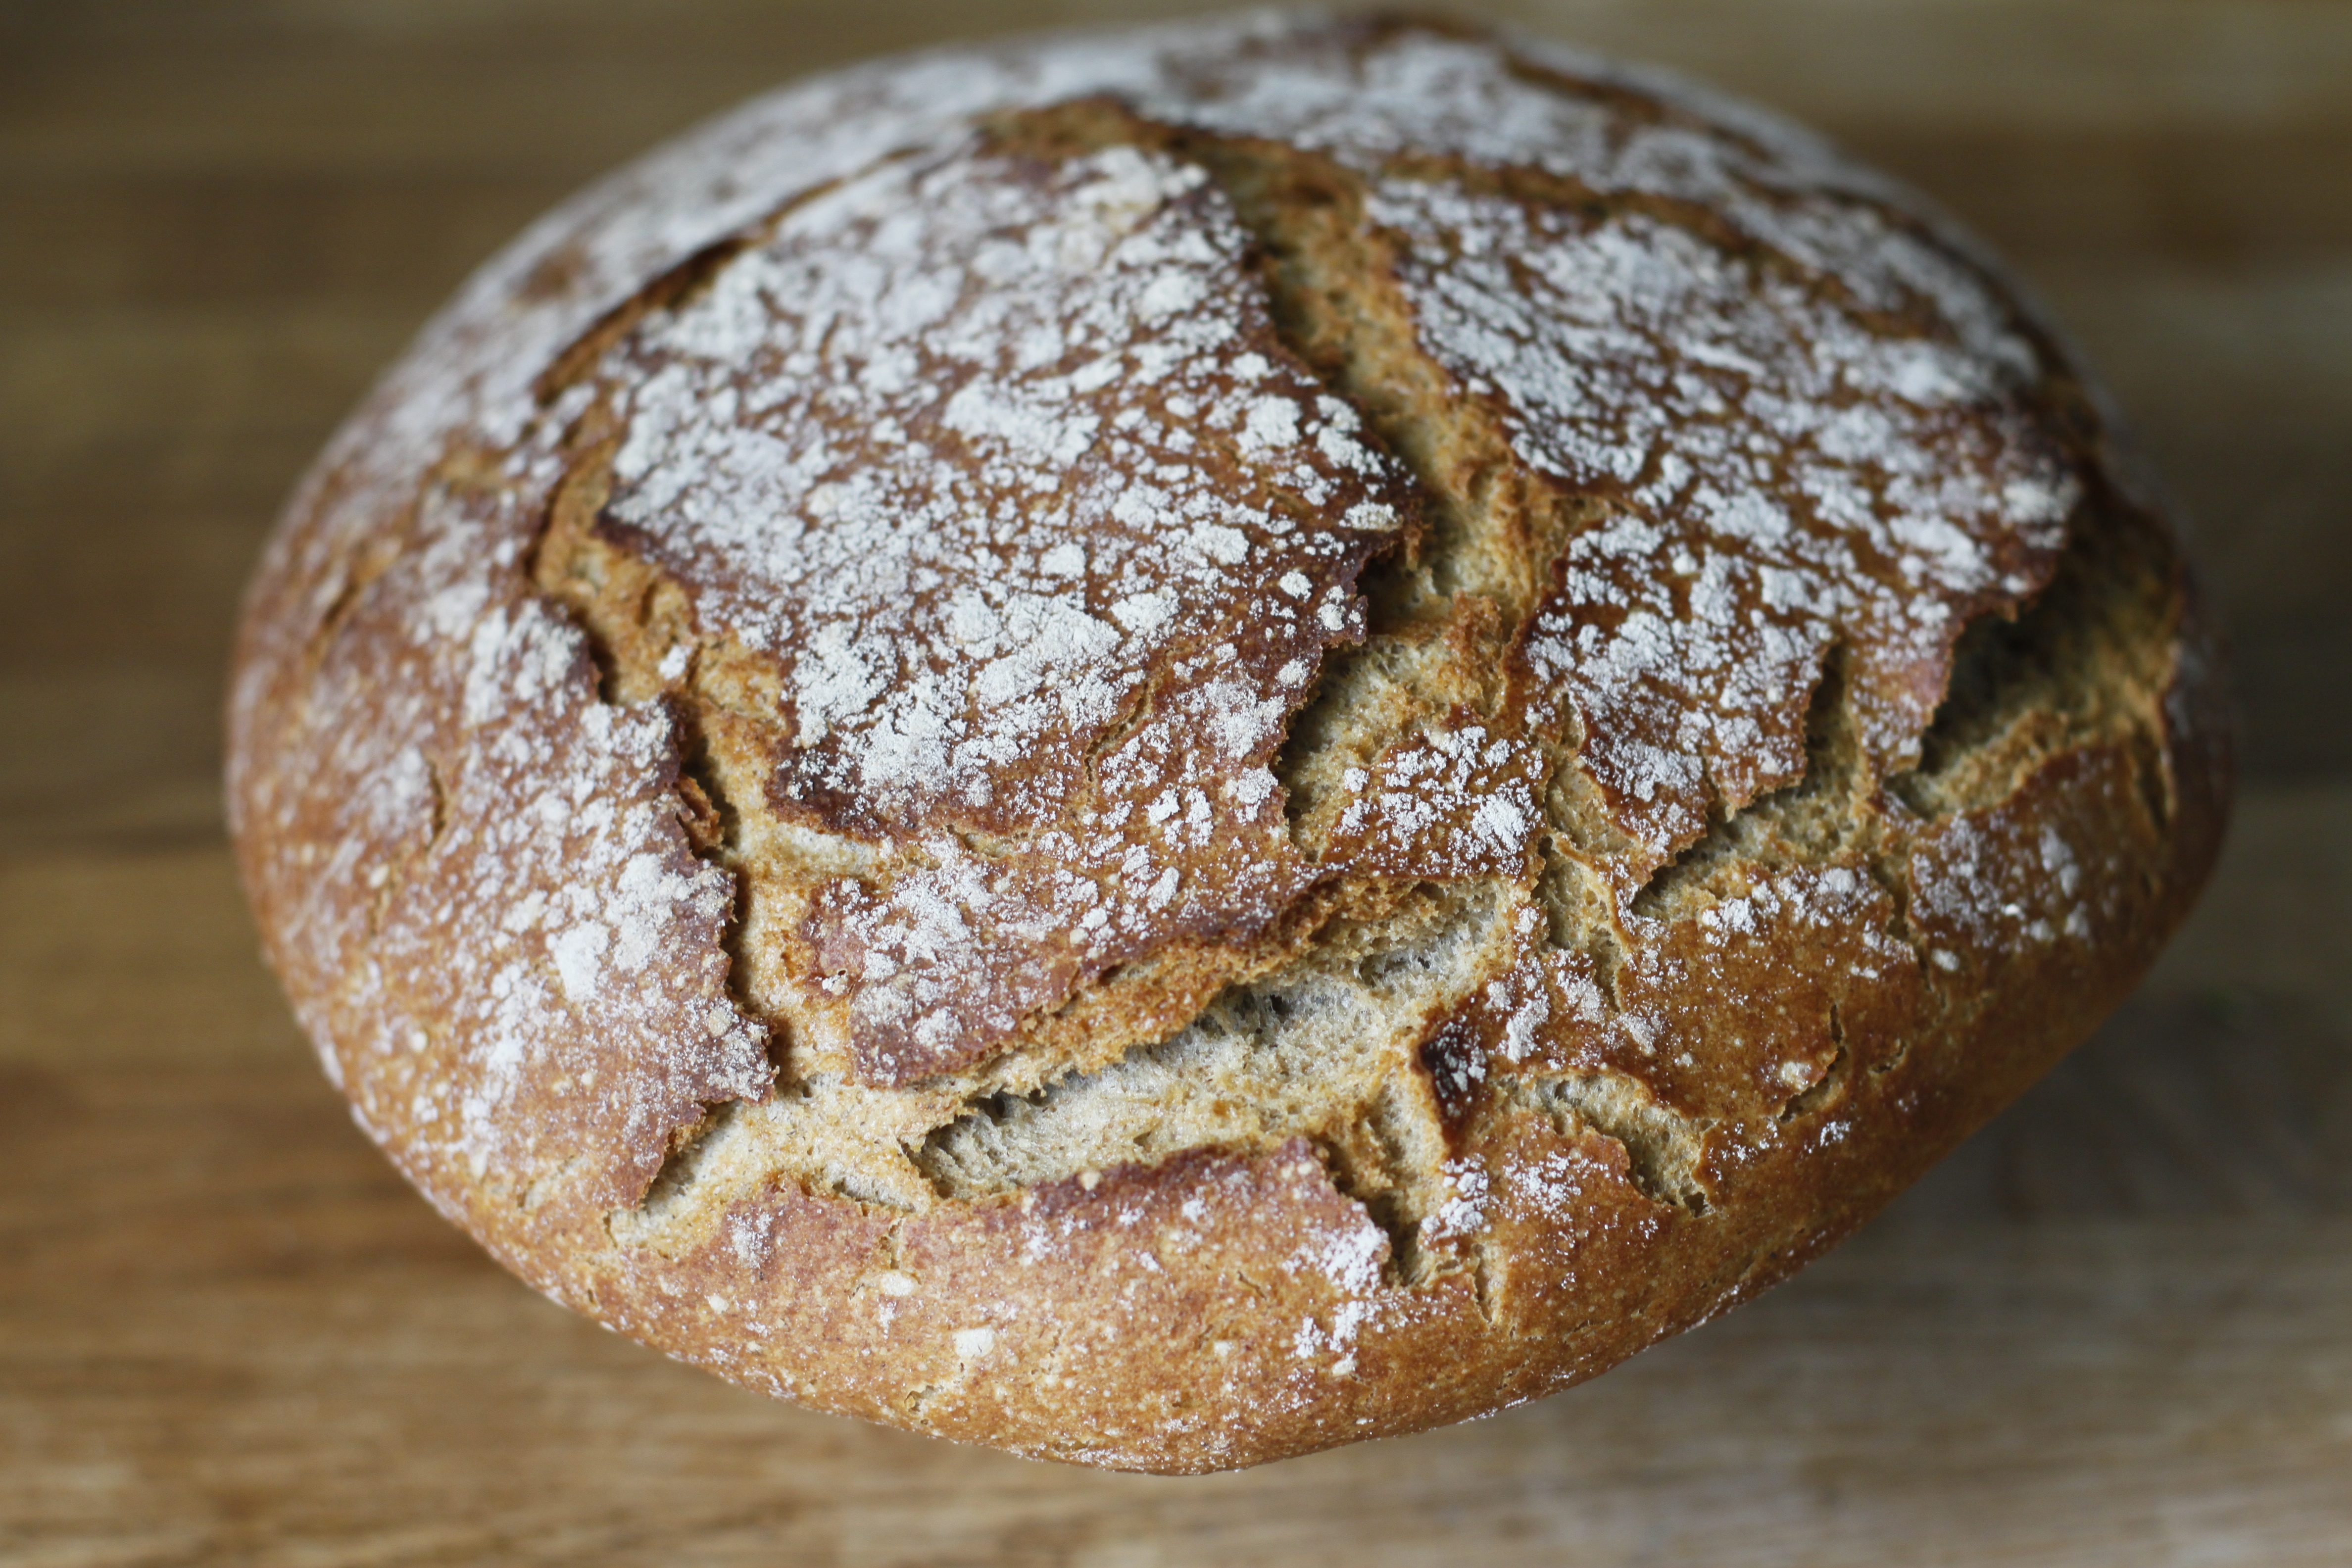
food, produce, kitchen, breakfast, baking, dessert, bread, sourdough, rye, flour, baked goods, spelt, home made, brown bread, homemade bread, rye bread, grass family, whole grain, soda bread